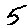
Label: 5